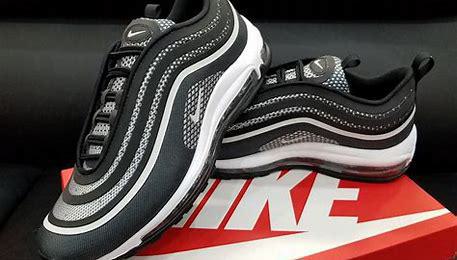
Brand: Nike
Model: Air Max 97 Ultra 17